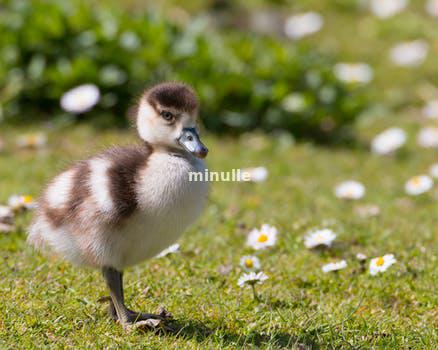
Label: Watermark